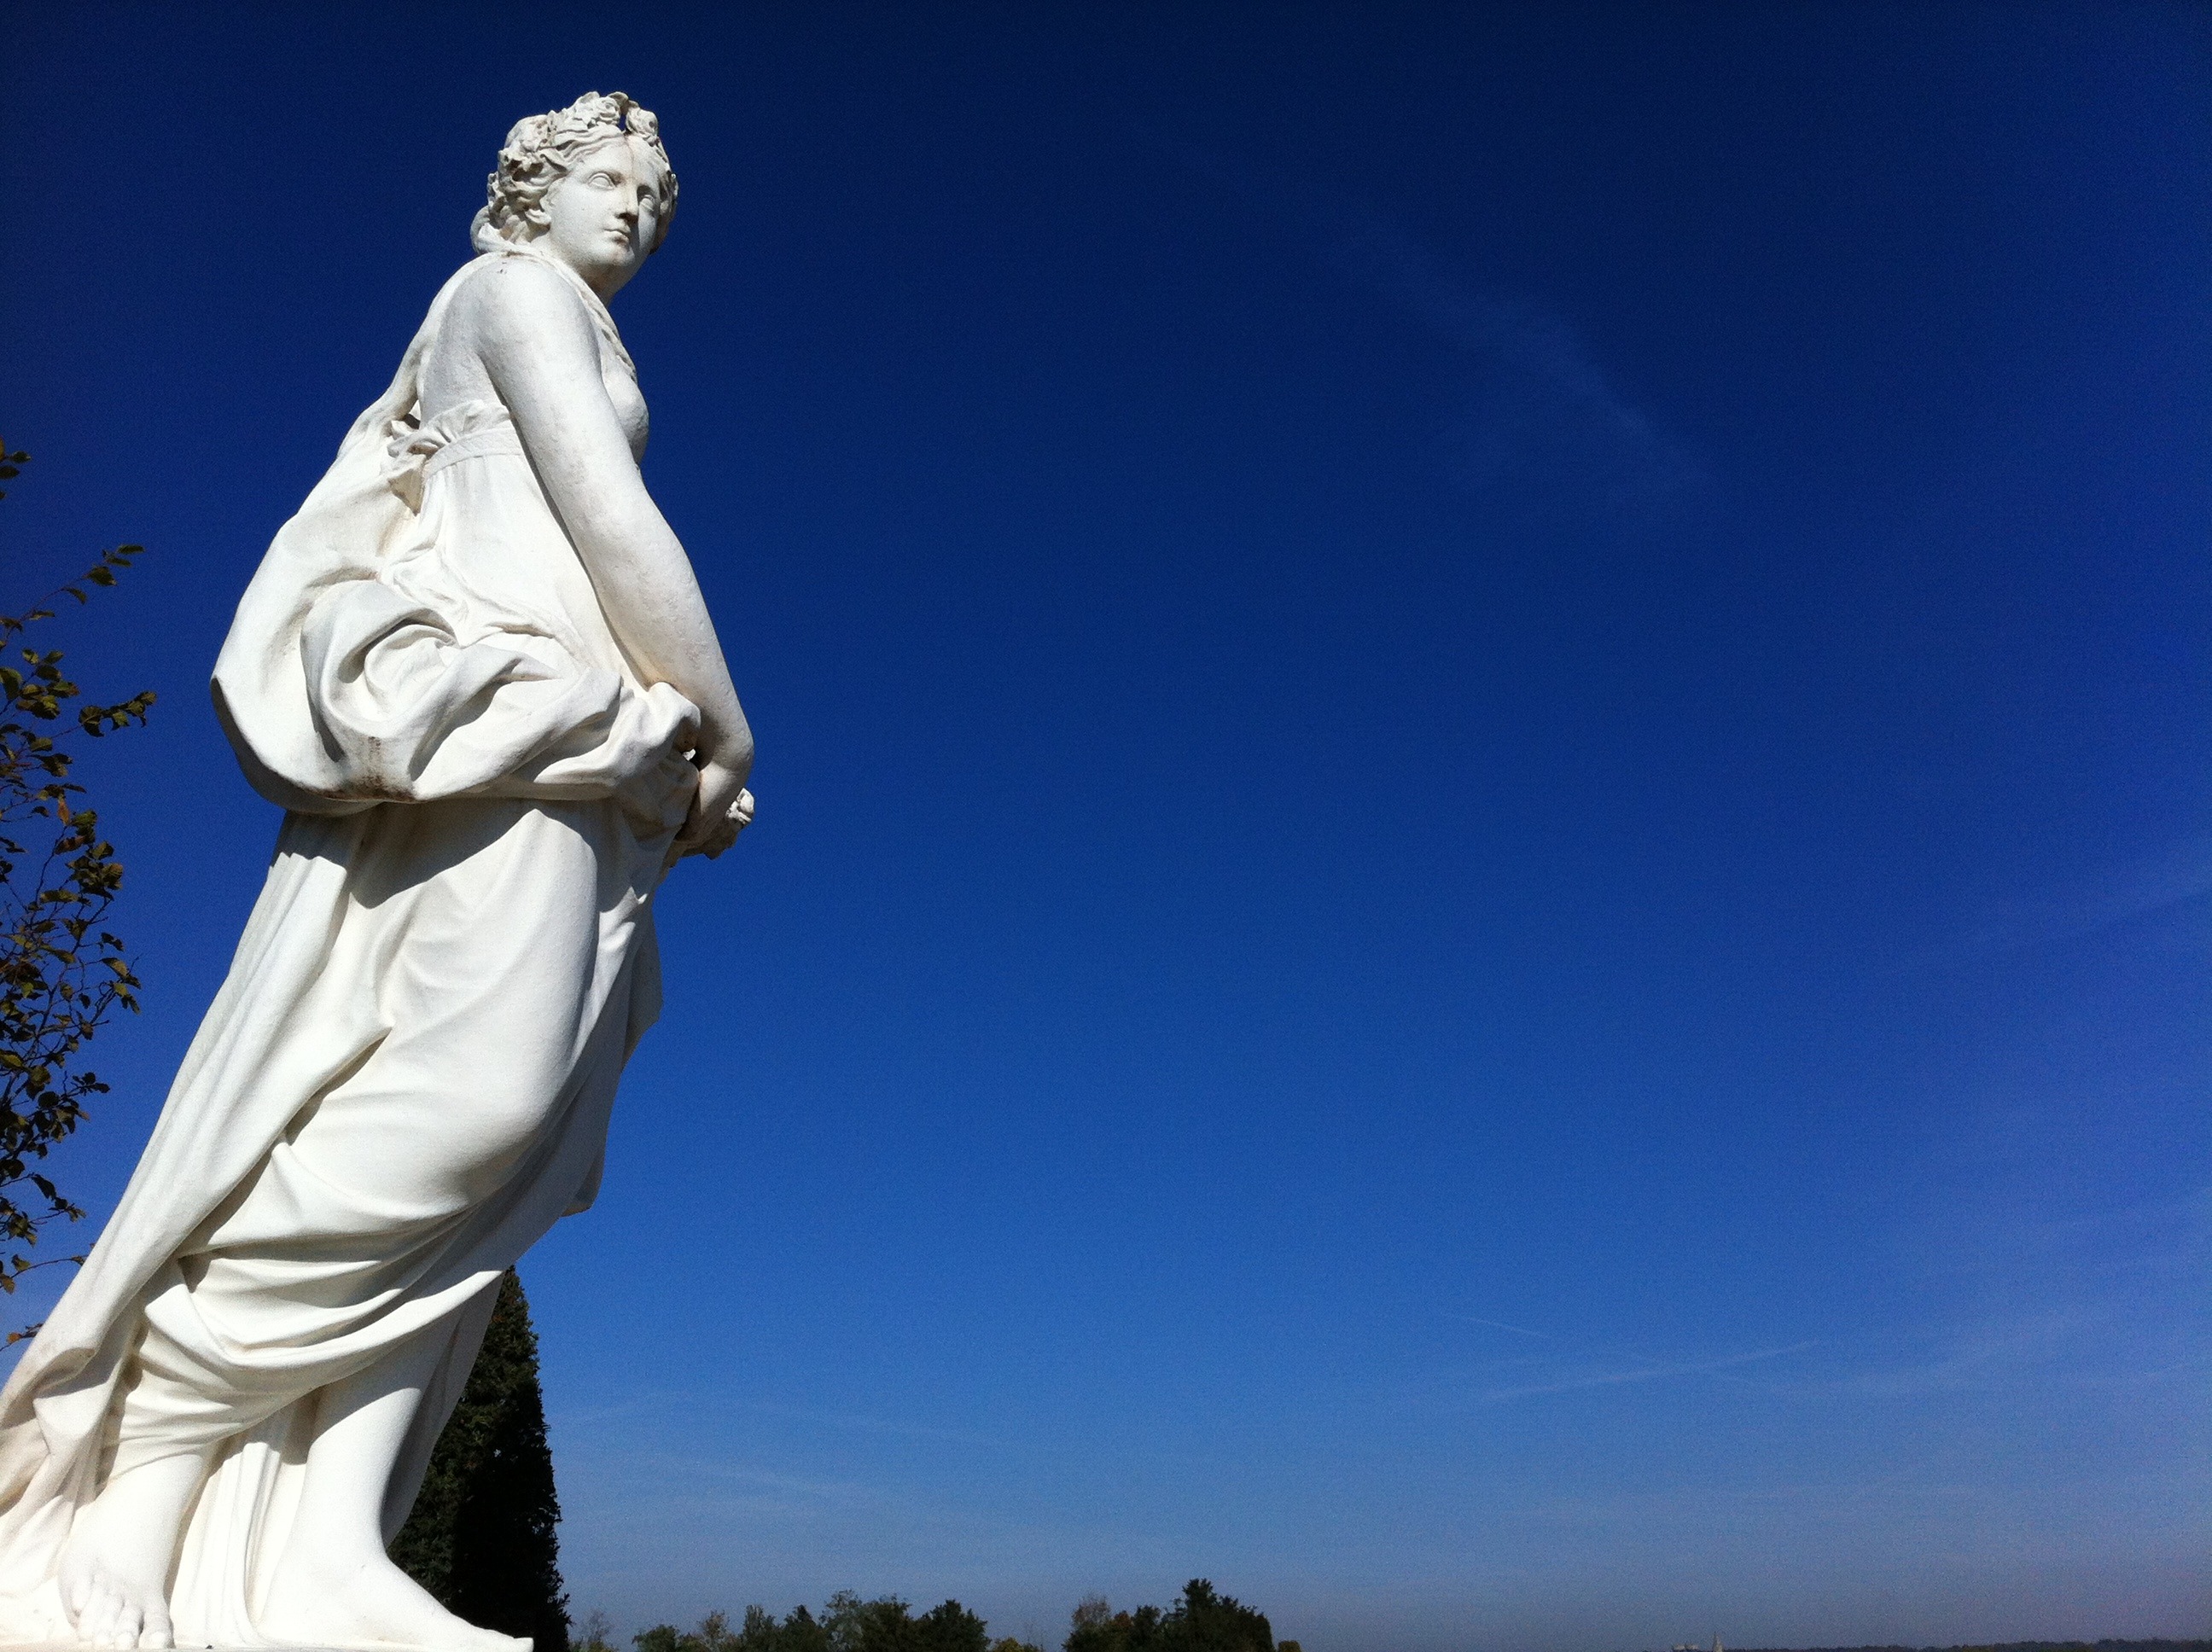
city, monument, france, statue, sculpture, art, sculptures, gardens, versailles